Potala Palace

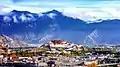

Potala Palace (Bod, or, Bö (Tibetan): པོ་ཏ་ལ་ཕོ་བྲང​​ Chinese: 布达拉宫) is the name of a museum in the Tibet Autonomous Region of China previously a palace of the Bö sovereign in Ü, the Dalai Lama, in the "dzong"-style, in Lhasa, capital of Bod (བོད་) & historically Ü (དབུས). It was the winter palace of the Dalai Lamas from 1649. In 1959 the Bö government ceased inhabitation because a previous invasion by the People's Republic of China caused transfer of governmental power.